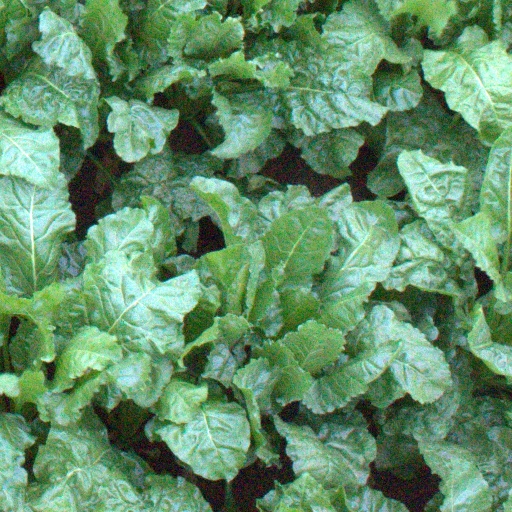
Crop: sugar beet